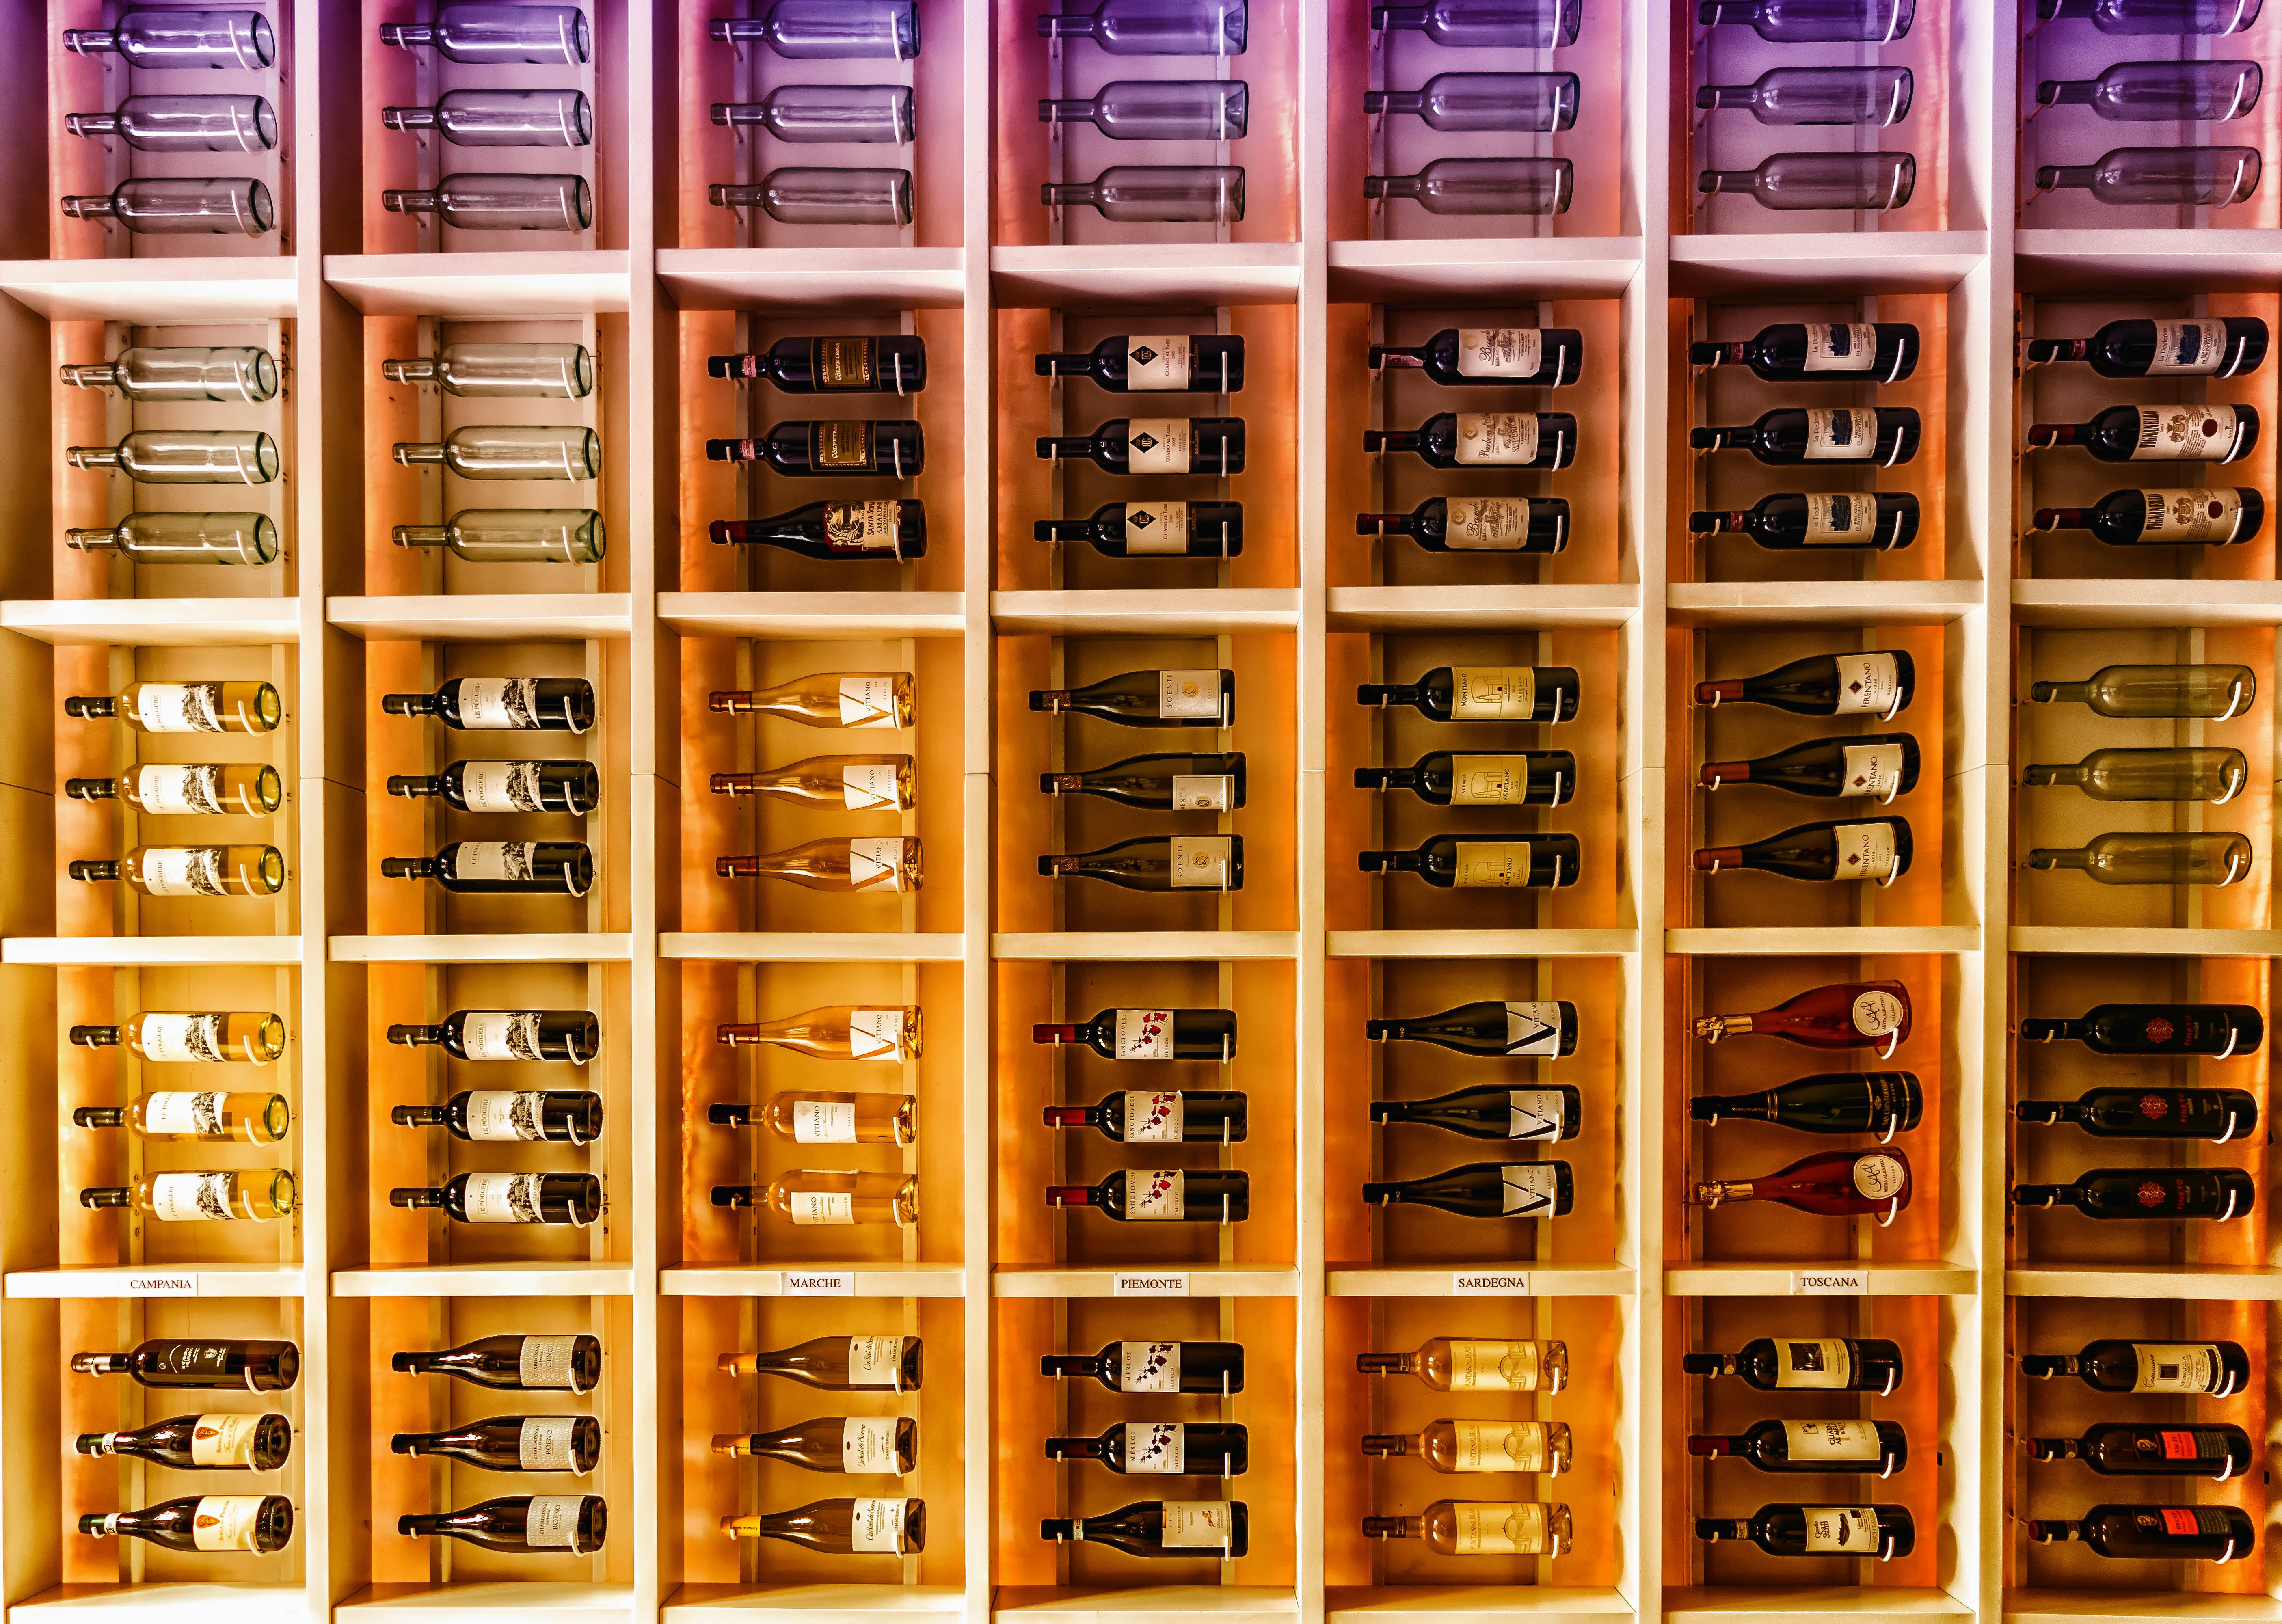
wine, rose, pattern, store, food, drink, shelf, bottle, furniture, colorful, red wine, still life, alcohol, wine bottle, cork, design, enjoy, concerns, white wine, glass bottles, wine storage, weinstube